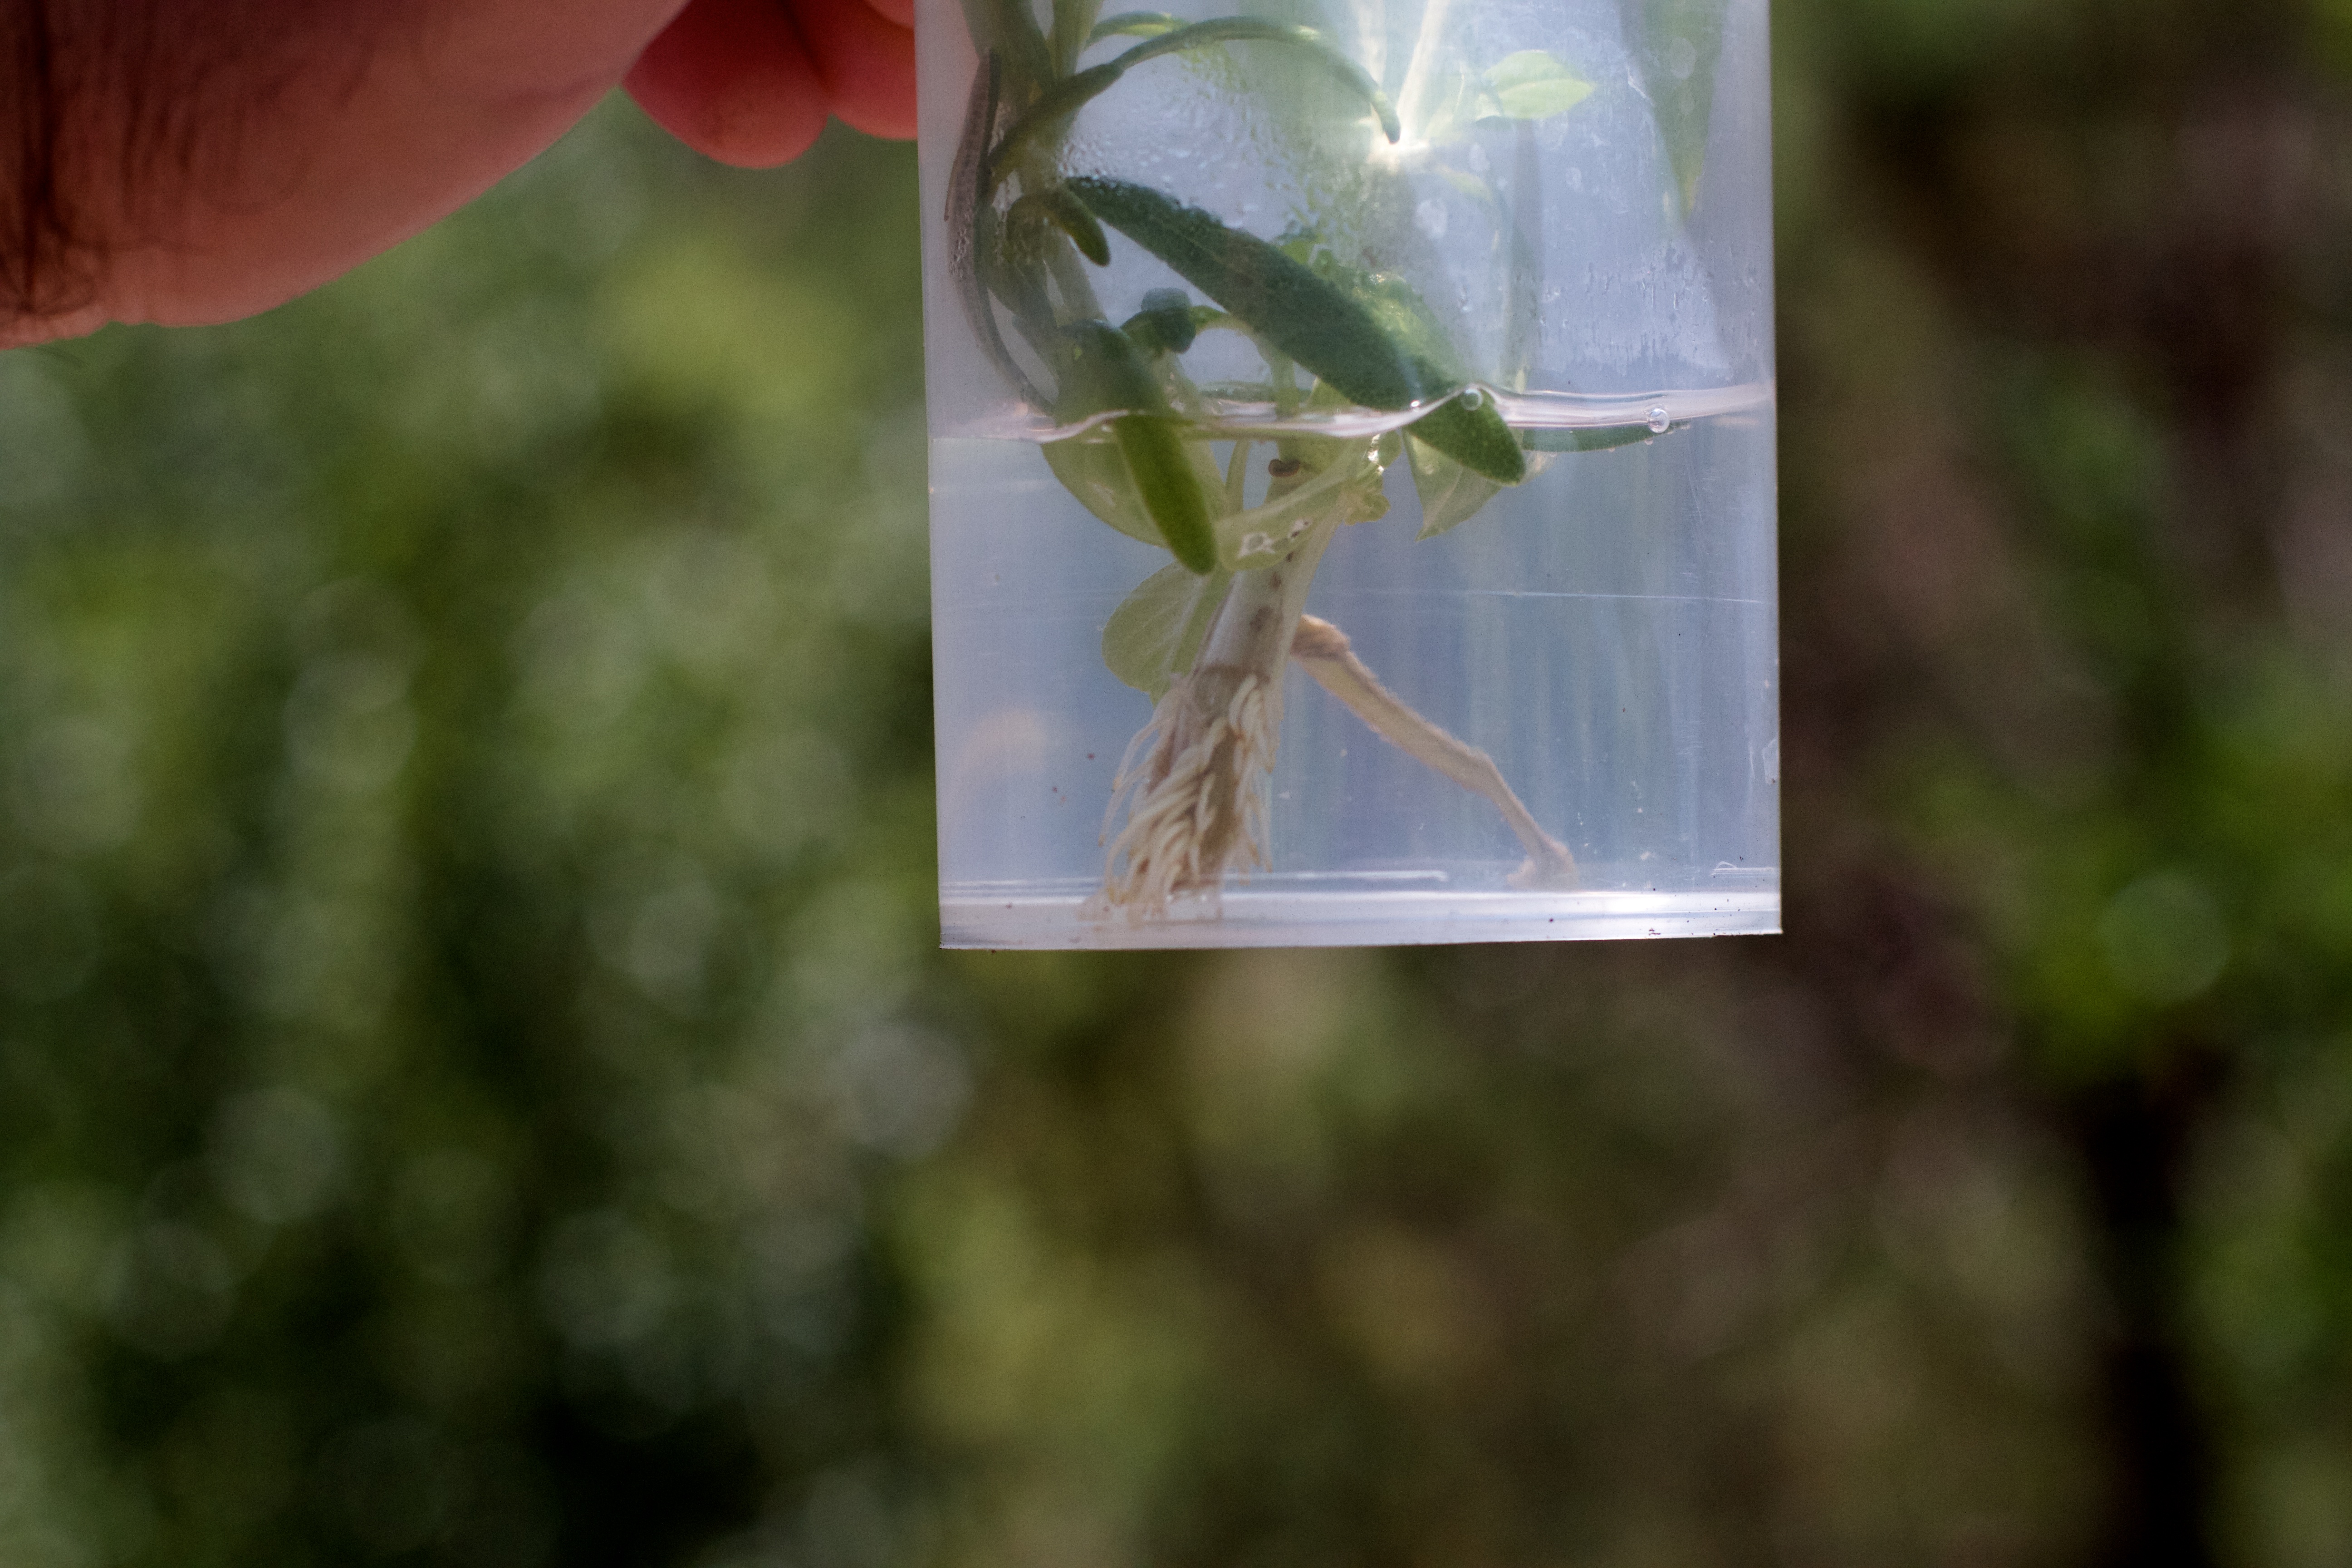
nature, branch, leaf, flower, green, insect, flora, fauna, macro photography